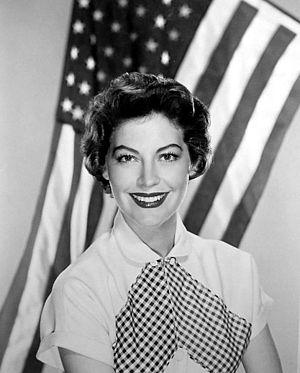
Ava Gardner, née le 24 décembre 1922 à Grabtown en Caroline du Nord et morte le 25 janvier 1990 à Londres, est une actrice américaine.